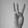
ASL letter: W